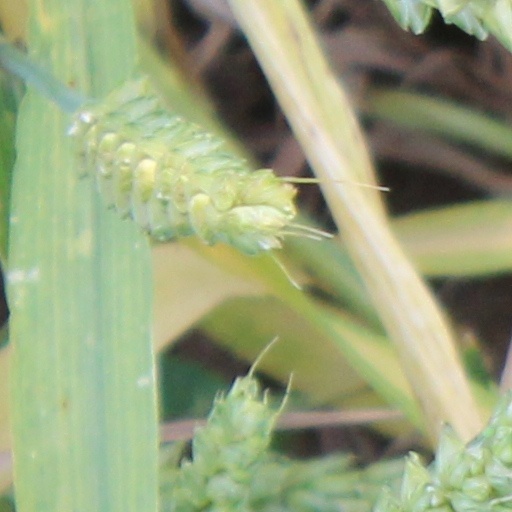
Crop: wheat